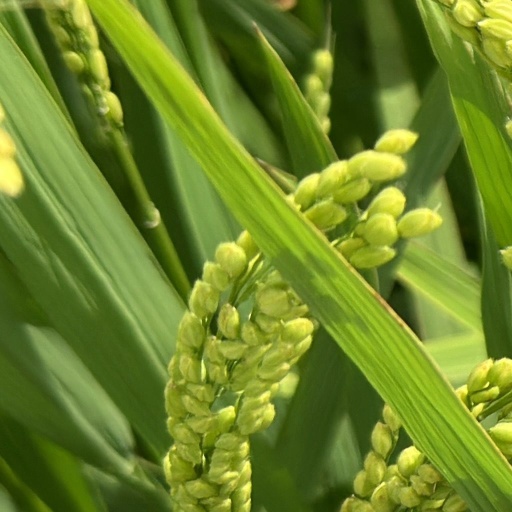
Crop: rice